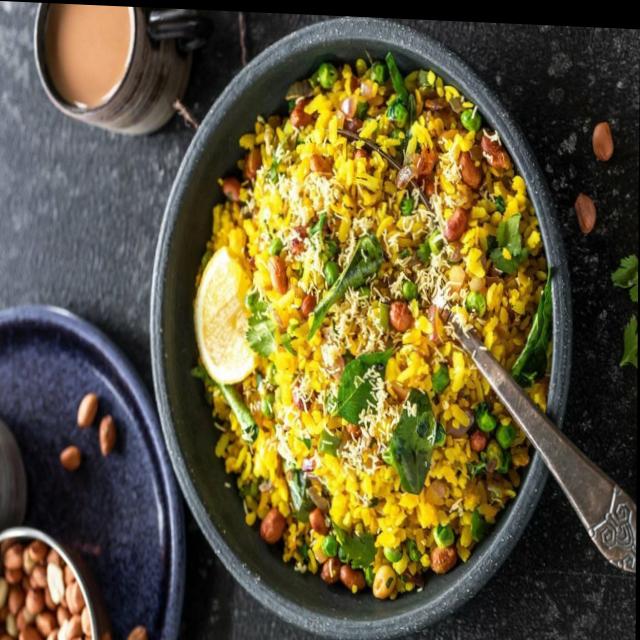
Dish: poha